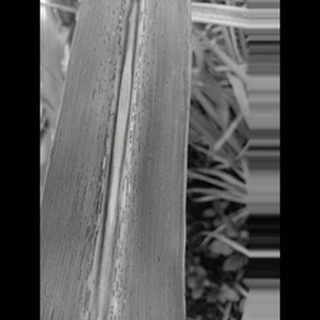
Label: sugarcane_rust